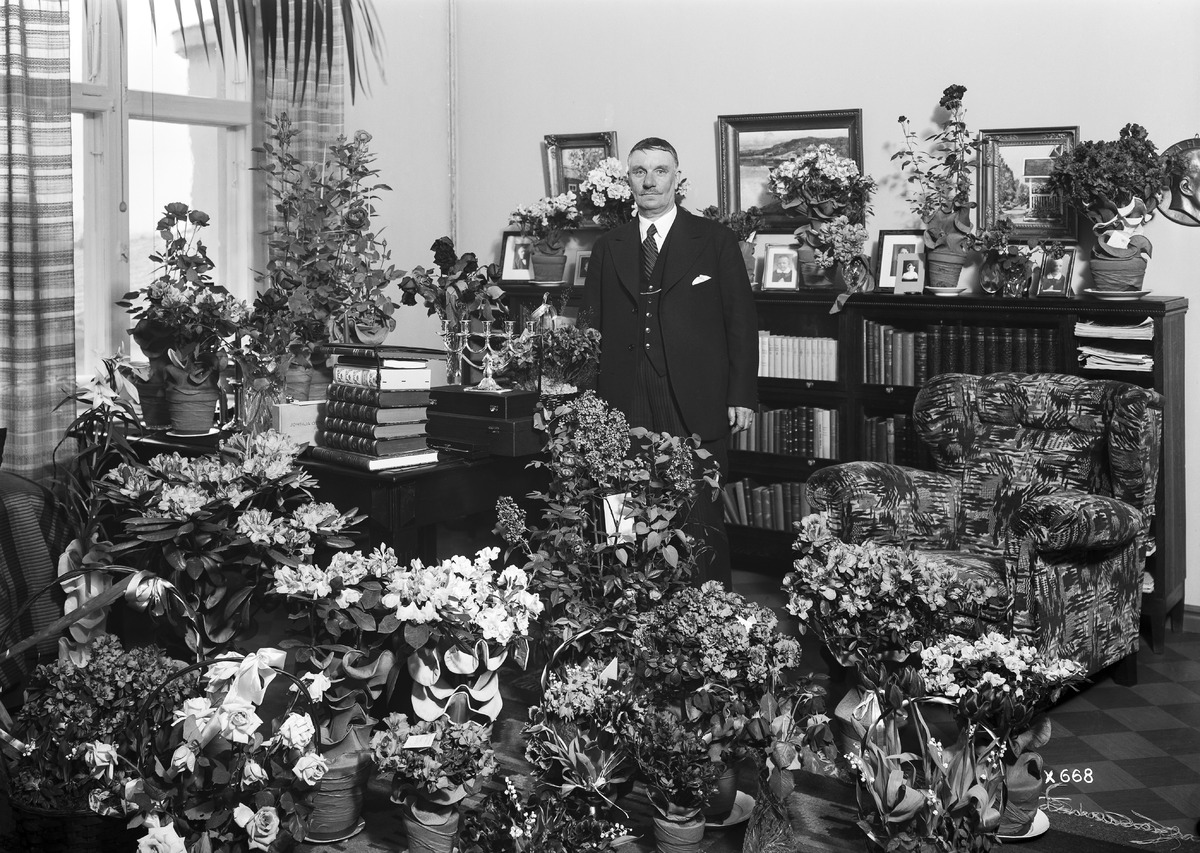
Toimitusjohtaja Otto Karhi (Lindgrén)
Managing director Otto Karhi (Lindgrén)
sisällön kuvaus: Oulun osuuskaupan toimitusjohtaja Otto Karhi (Lindgrén) merkkipäivänään 1.1.1936. content description: The managing director of Oulu's cooperational shop, Otto Karhi (Lindgrén) on his special day on January 1, 1936.
Vuosi: 1936
Paikka: , Suomi, Suomi
Aiheet: Karhi, Otto; osuuskaupat; Osuuskauppa Arina; kokokuva; sisäkuva; merkkipäivät; syntymäpäivät; toimitusjohtajat; johtajat; osuusliikkeet; managers; managing directors; special days; birthdays; cooperational shops; retail cooperatives; consumer cooperatives